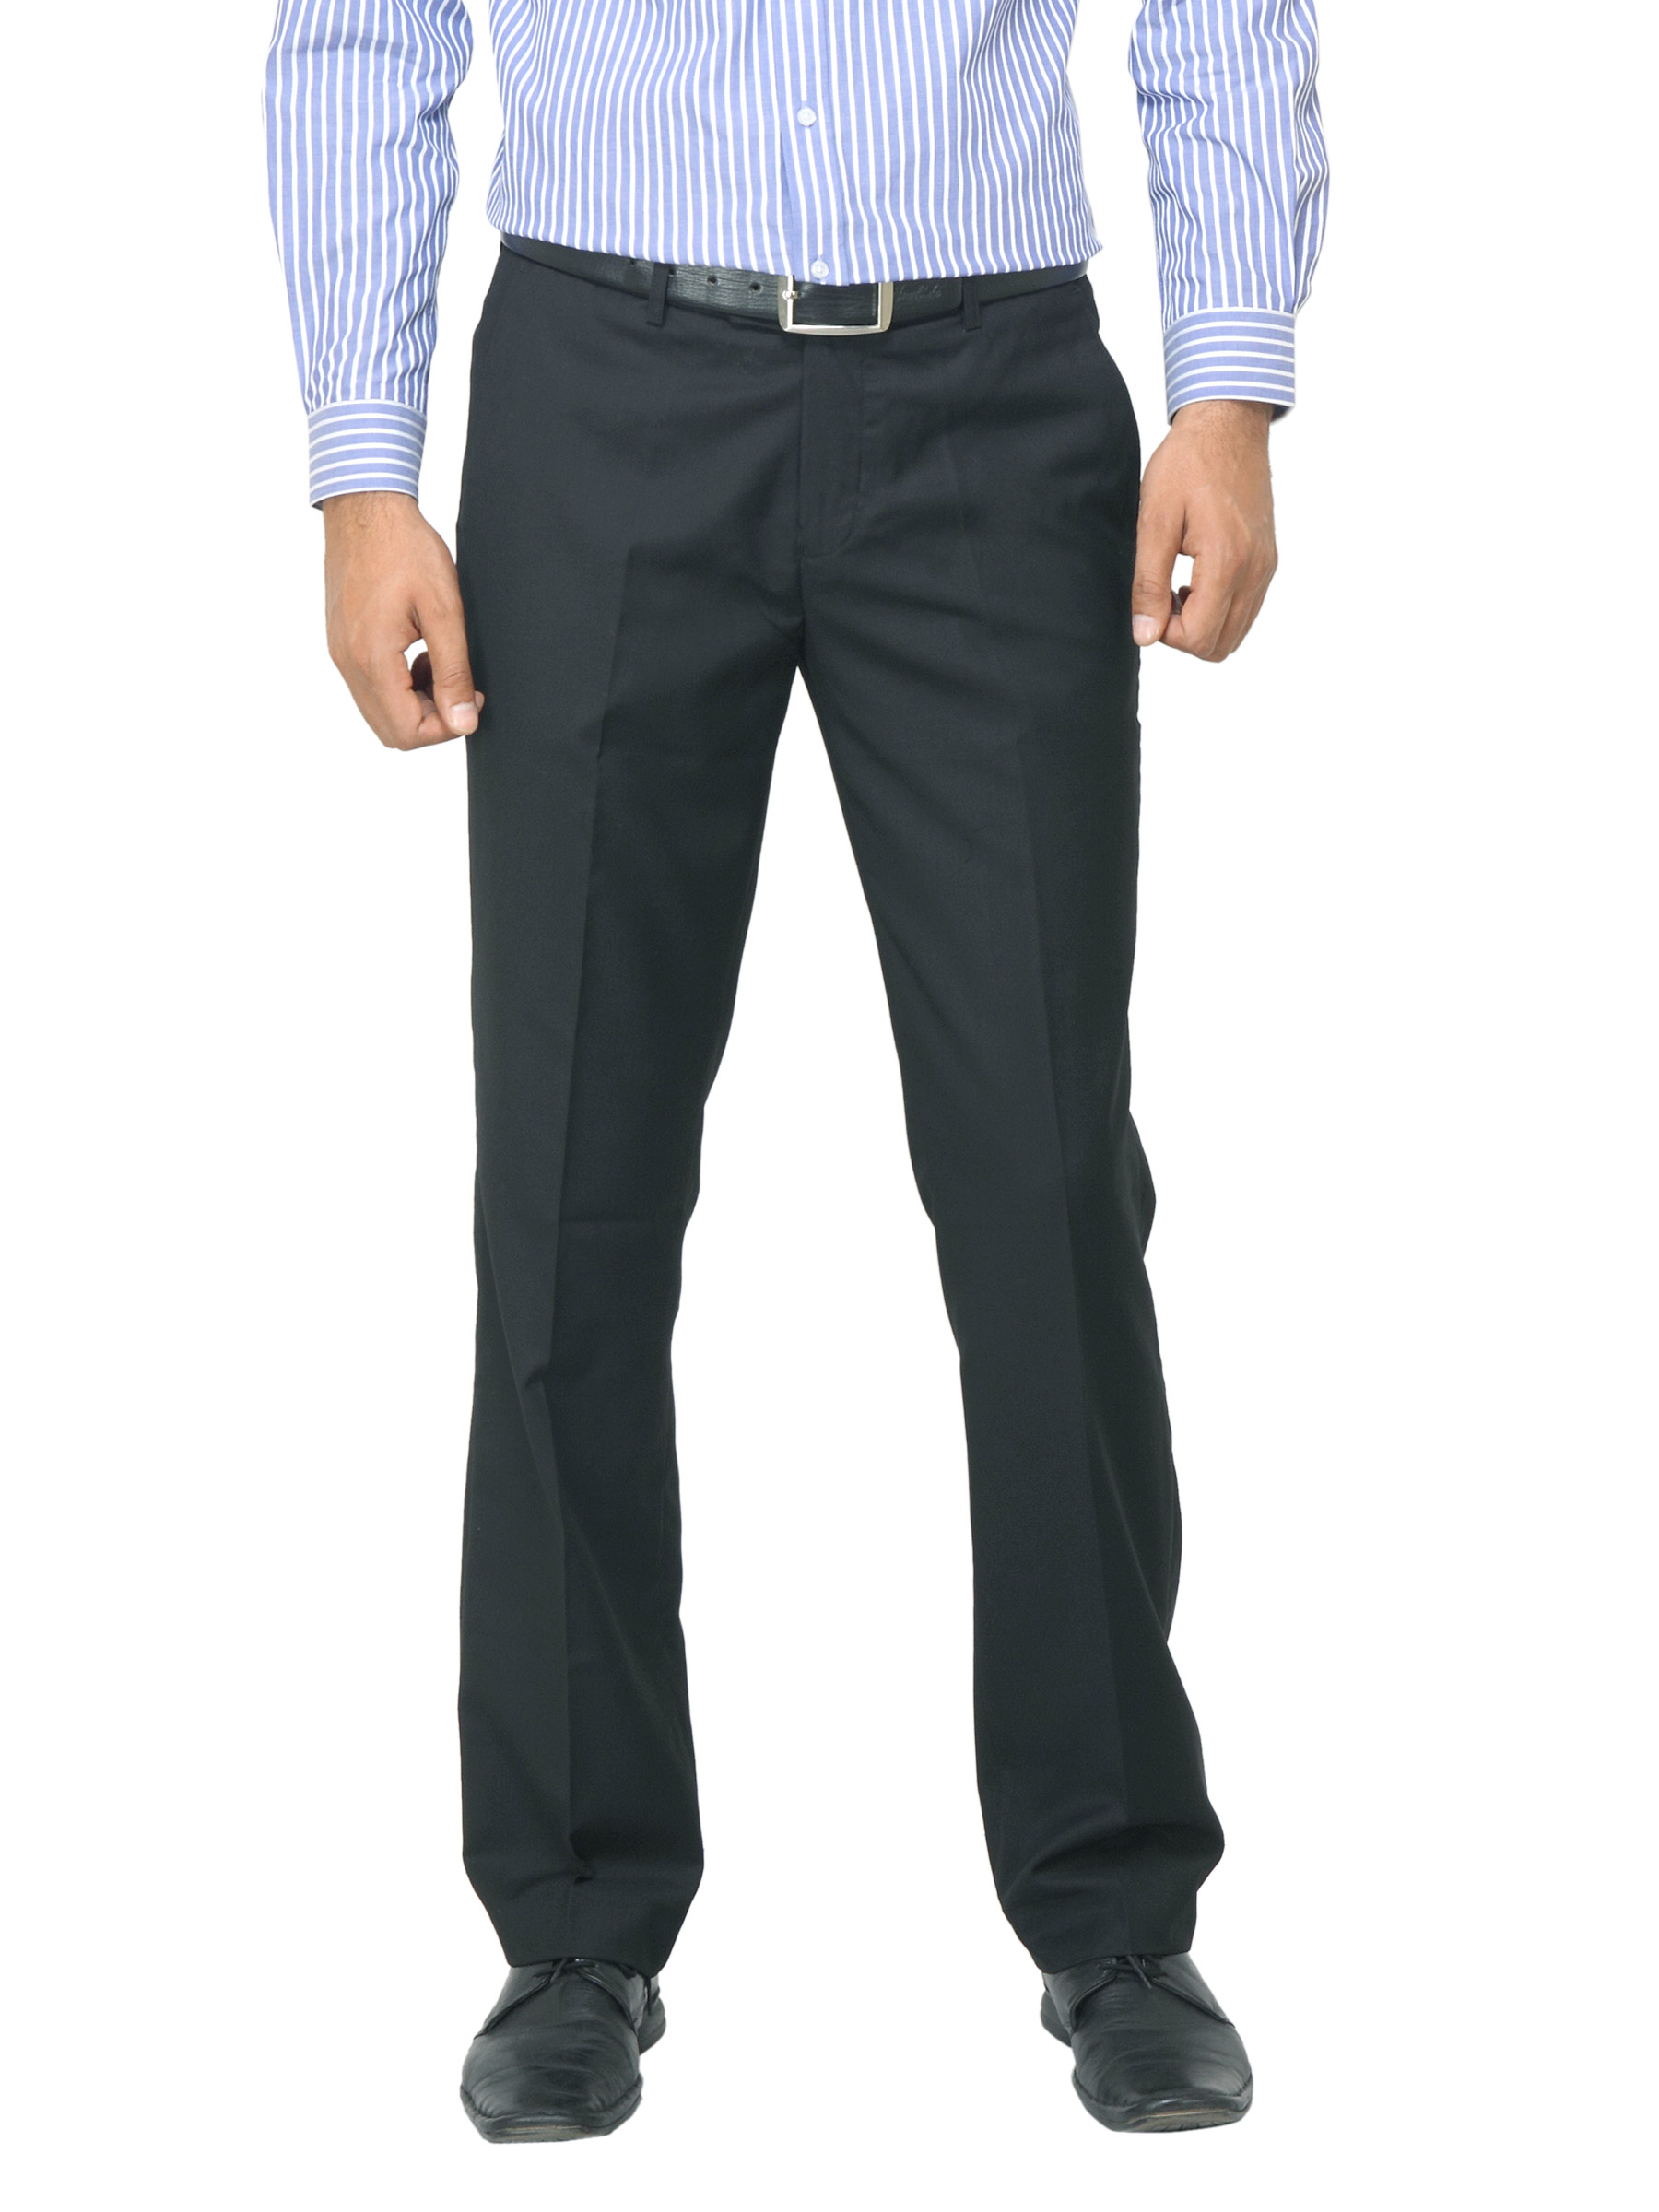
Genesis Men Black Trousers
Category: Apparel / Bottomwear / Trousers
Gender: Men
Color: Black
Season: Summer 2012
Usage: Formal